Merkawre Sobekhotep

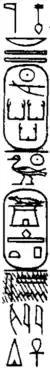
Inscription from a pink granite seated statue of Merkawre Sobekhotep discovered in Karnak.

Merkawre Sobekhotep (VII) was an Ancient Egyptian petty king during the Second Intermediate Period. His chronological position within this period is unclear. The period represents the transition between the Middle Kingdom (Middle Bronze) and New Kingdom (Late Bronze), a time of climate change and socio-economic problems leading to political turmoil with numerous claimants to the throne throughout the country.